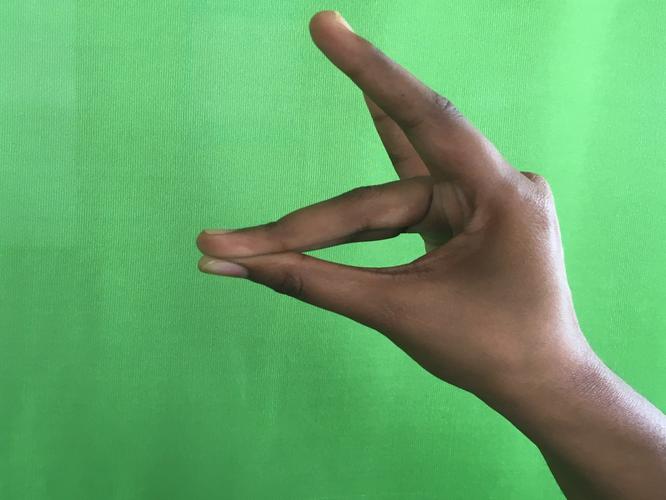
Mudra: Simhamukham
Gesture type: single_hand